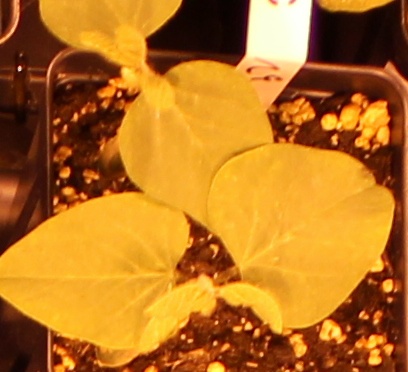
Label: Soybean